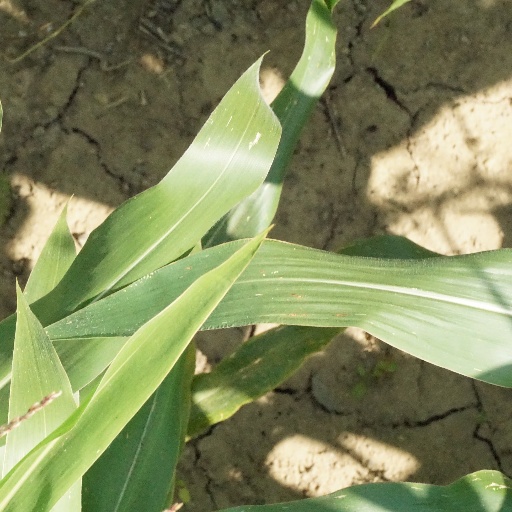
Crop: maize; corn